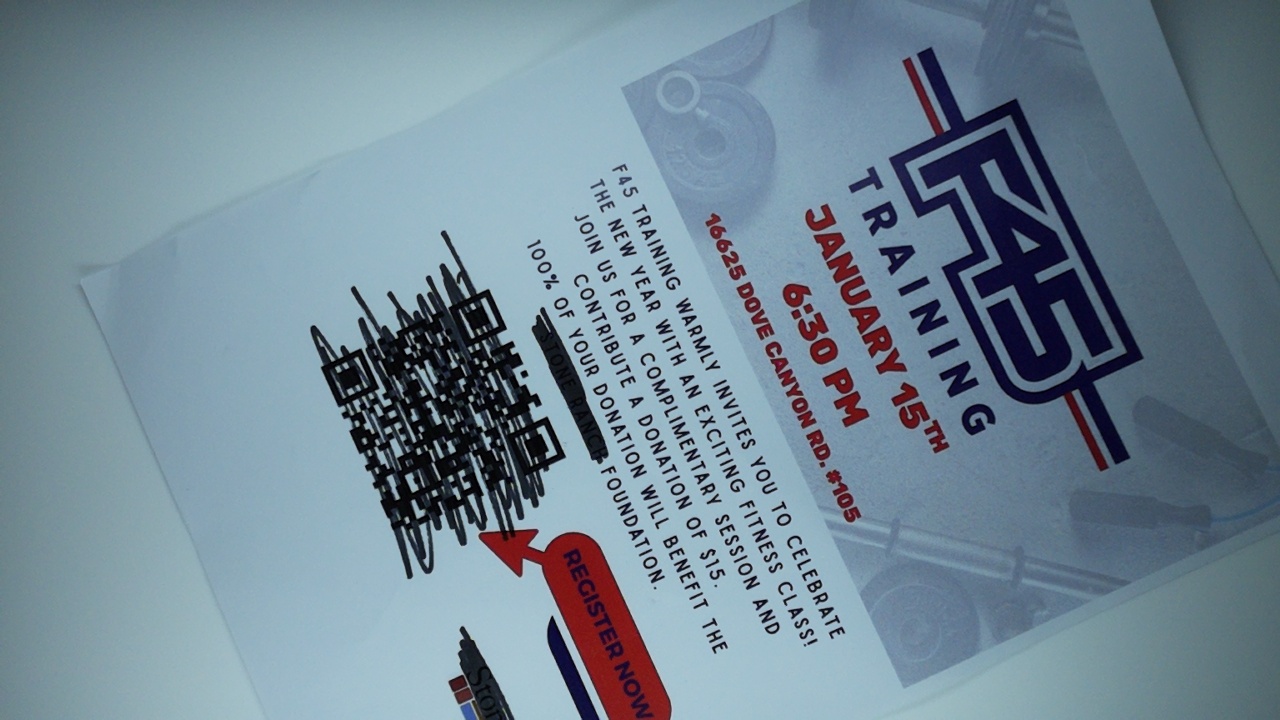
Label: recycle